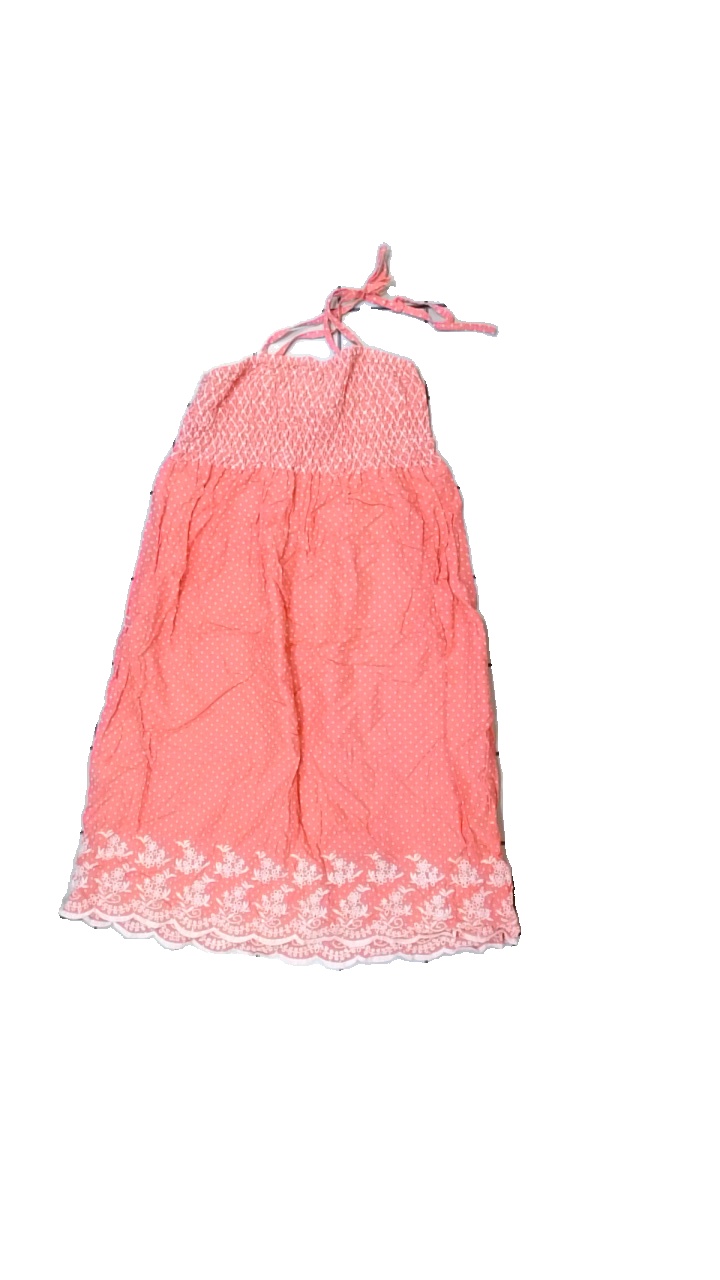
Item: Dress (Children)
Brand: H&m
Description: rosa klänning med prickar och spets detraljer längst ner
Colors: Pink, White
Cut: Regular
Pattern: Dots
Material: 100% cotton
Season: All
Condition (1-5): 5
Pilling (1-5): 5
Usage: Reuse
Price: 50-100